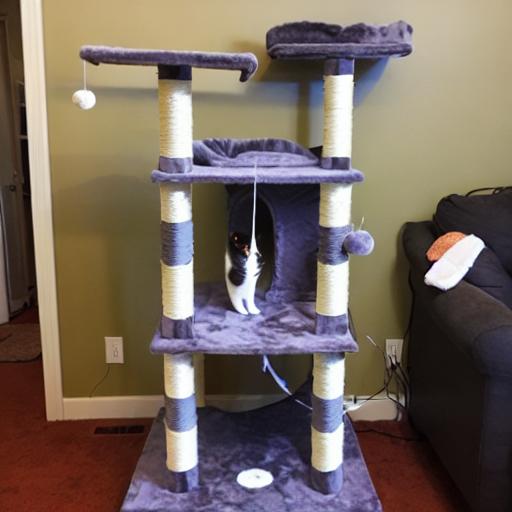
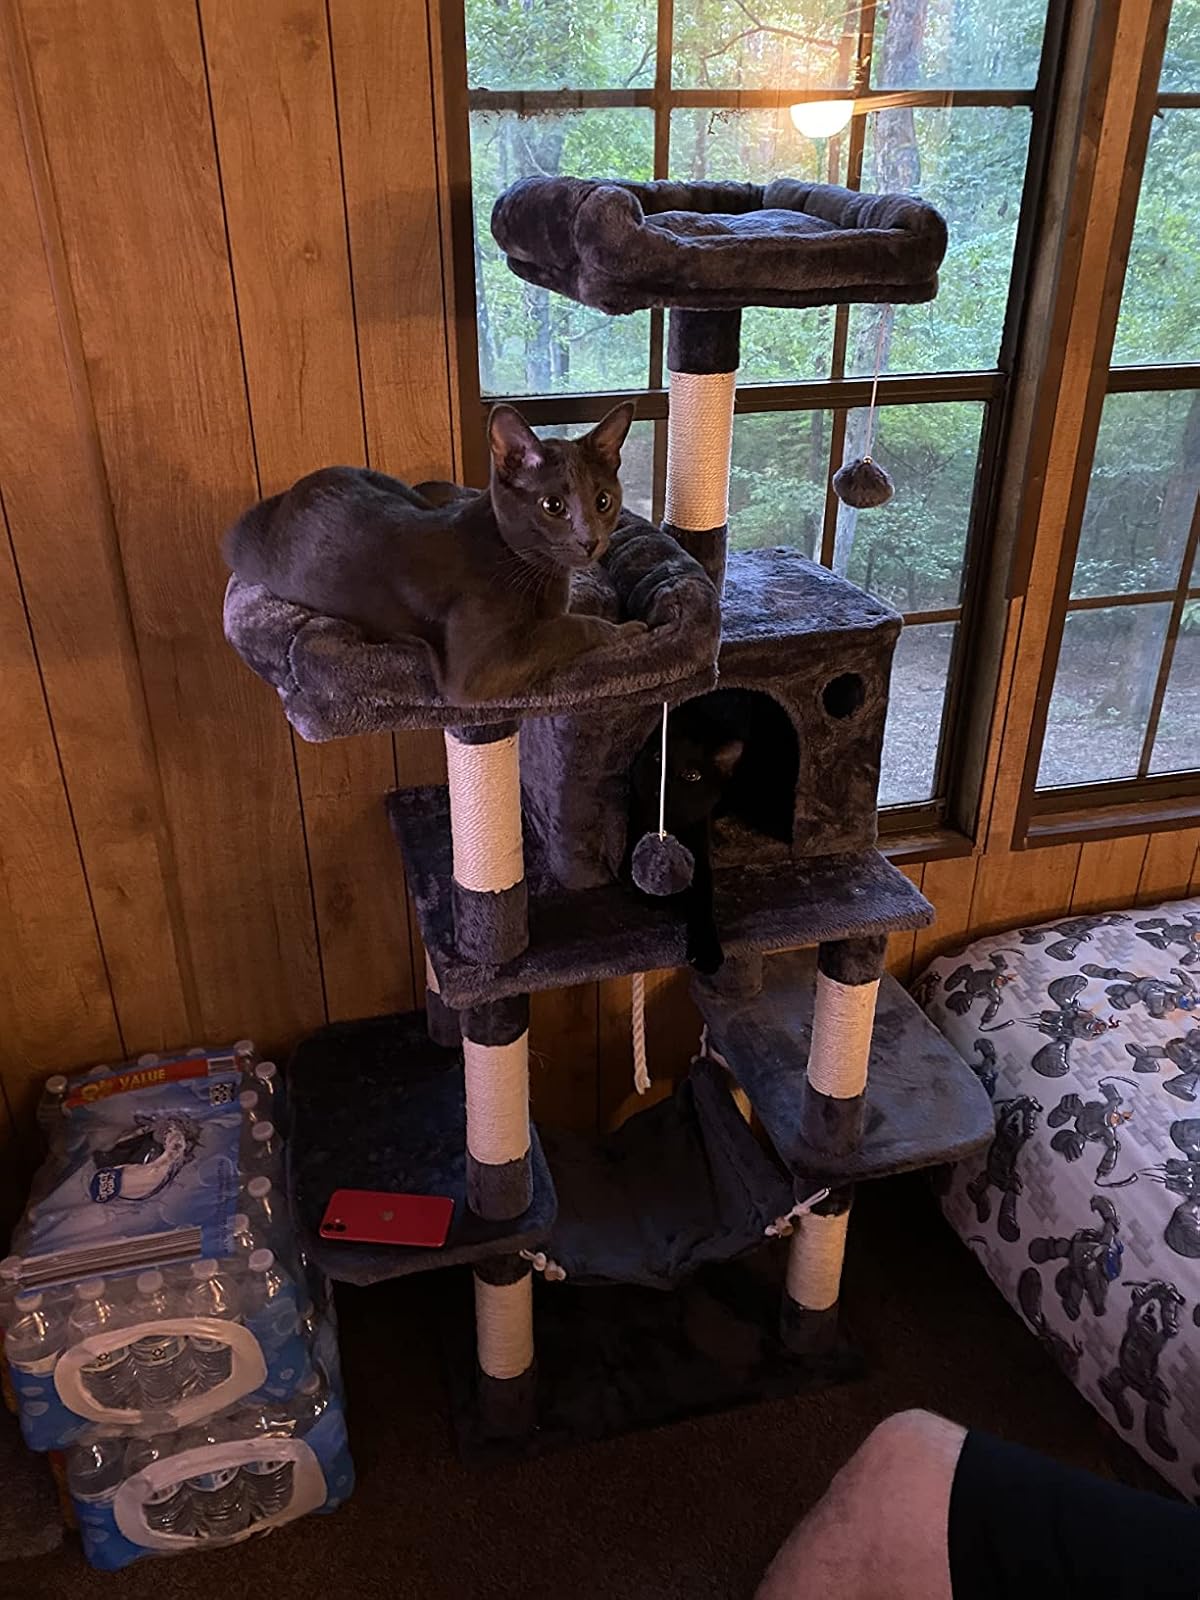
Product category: items_cat tree
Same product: no